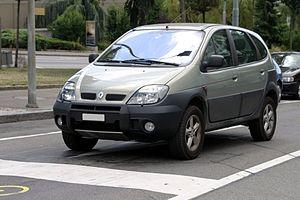
Le Renault Scénic I, appelé à sa première phase Mégane Scénic, est la première génération de monospace compact du constructeur français Renault. Bien que devancé par Mitsubishi, le Scénic est le premier à connaître le succès. Nettement plus petit que son grand-frère, le Renault Espace, à l'origine du concept de monospace. Le Mégane Scénic I est dévoilée en 1991 sous la forme d'un concept-car, puis officiellement en 1996. Reposant sur la plate-forme technique de la Mégane berline apparue un an auparavant, il en reprend également le style.
Le groupe Renault [ʁəno] est un constructeur automobile français. Il est lié aux constructeurs japonais Nissan depuis 1999 et Mitsubishi depuis 2017, à travers l'alliance Renault-Nissan-Mitsubishi qui est, au premier semestre 2017, le premier constructeur automobile mondial. Le groupe Renault possède des usines et filiales à travers le monde entier. Fondée par les frères Louis, Marcel et Fernand Renault en 1899, l'entreprise joue, lors de la Première Guerre mondiale, un rôle essentiel. Elle se distingue ensuite rapidement par ses innovations, en profitant de l'engouement pour la voiture des « années folles » et produit alors des véhicules « haut de gamme ».